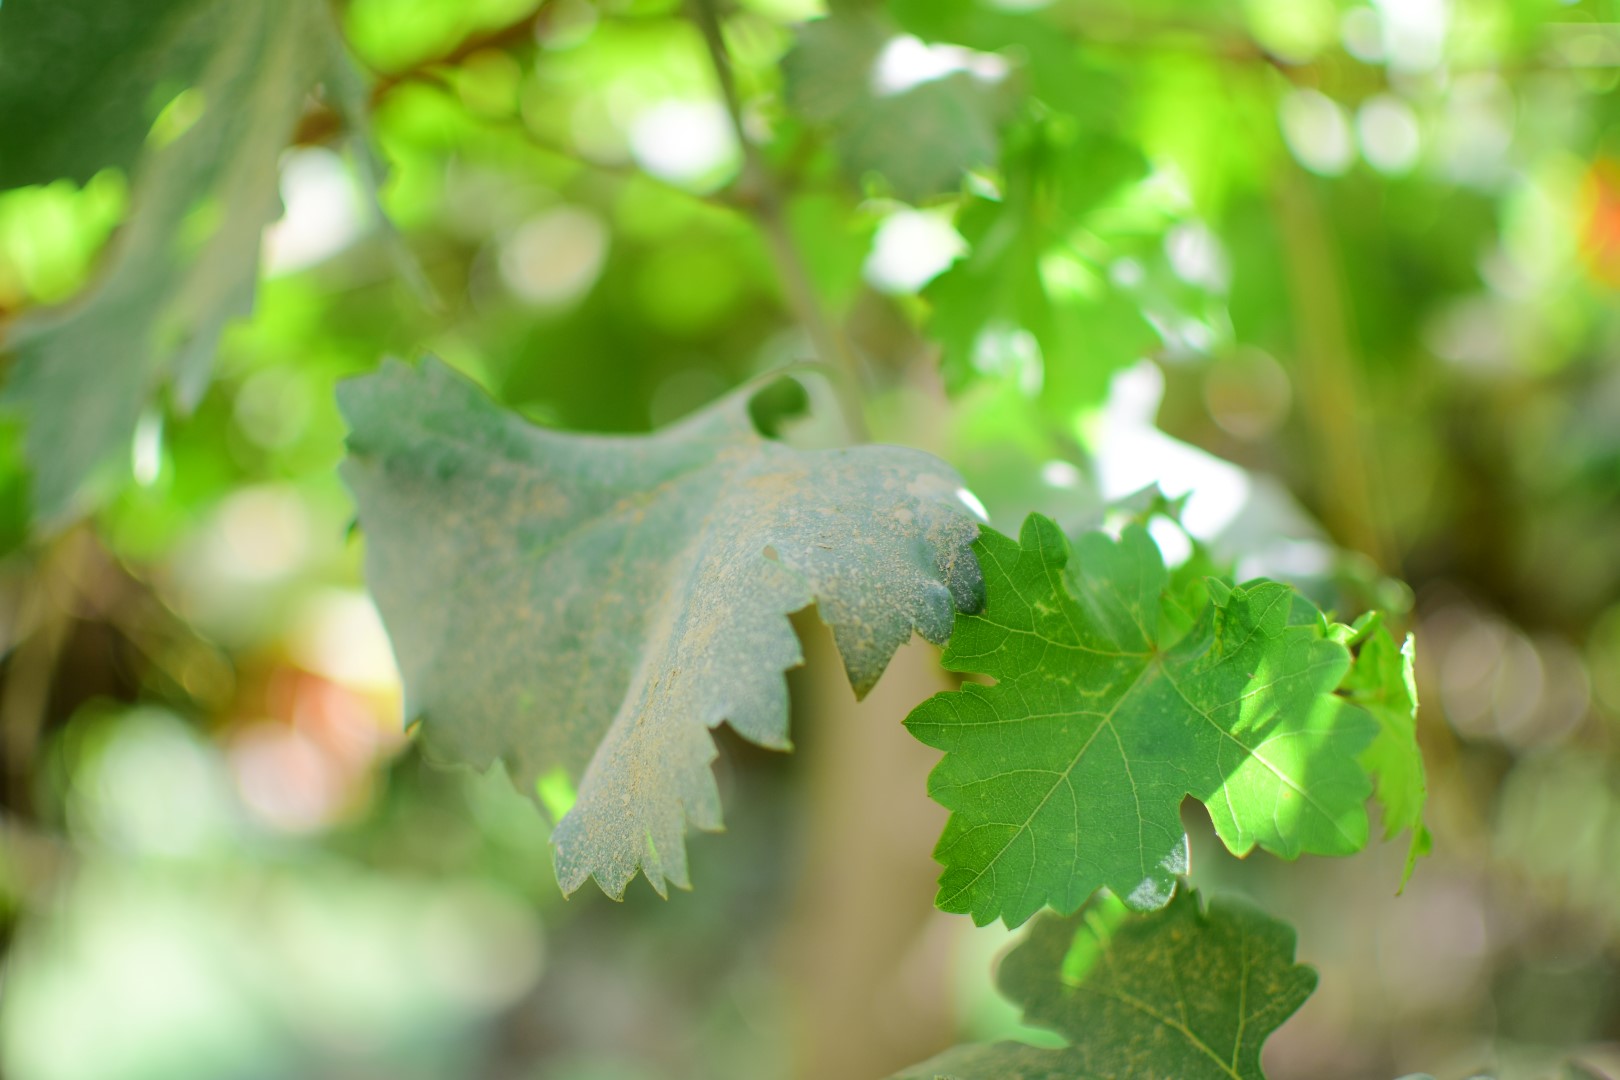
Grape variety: Shdah